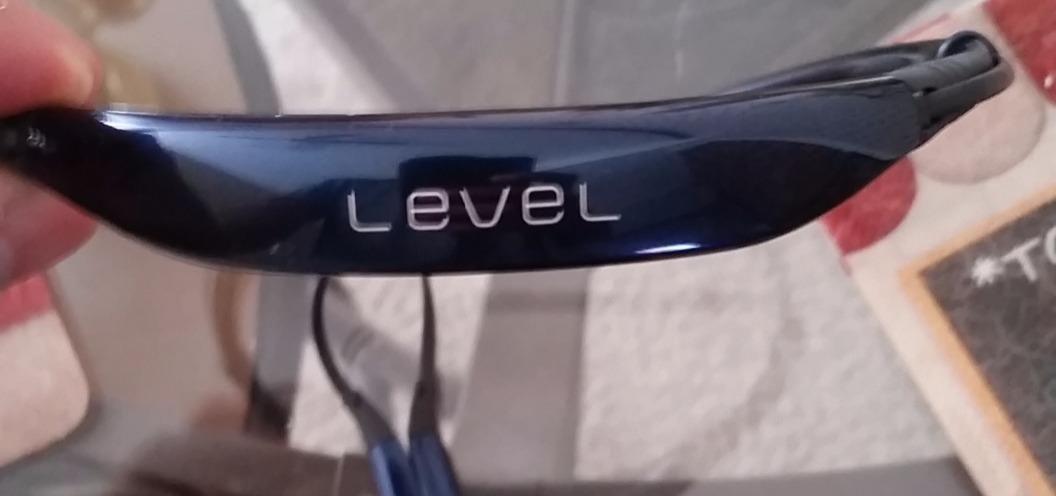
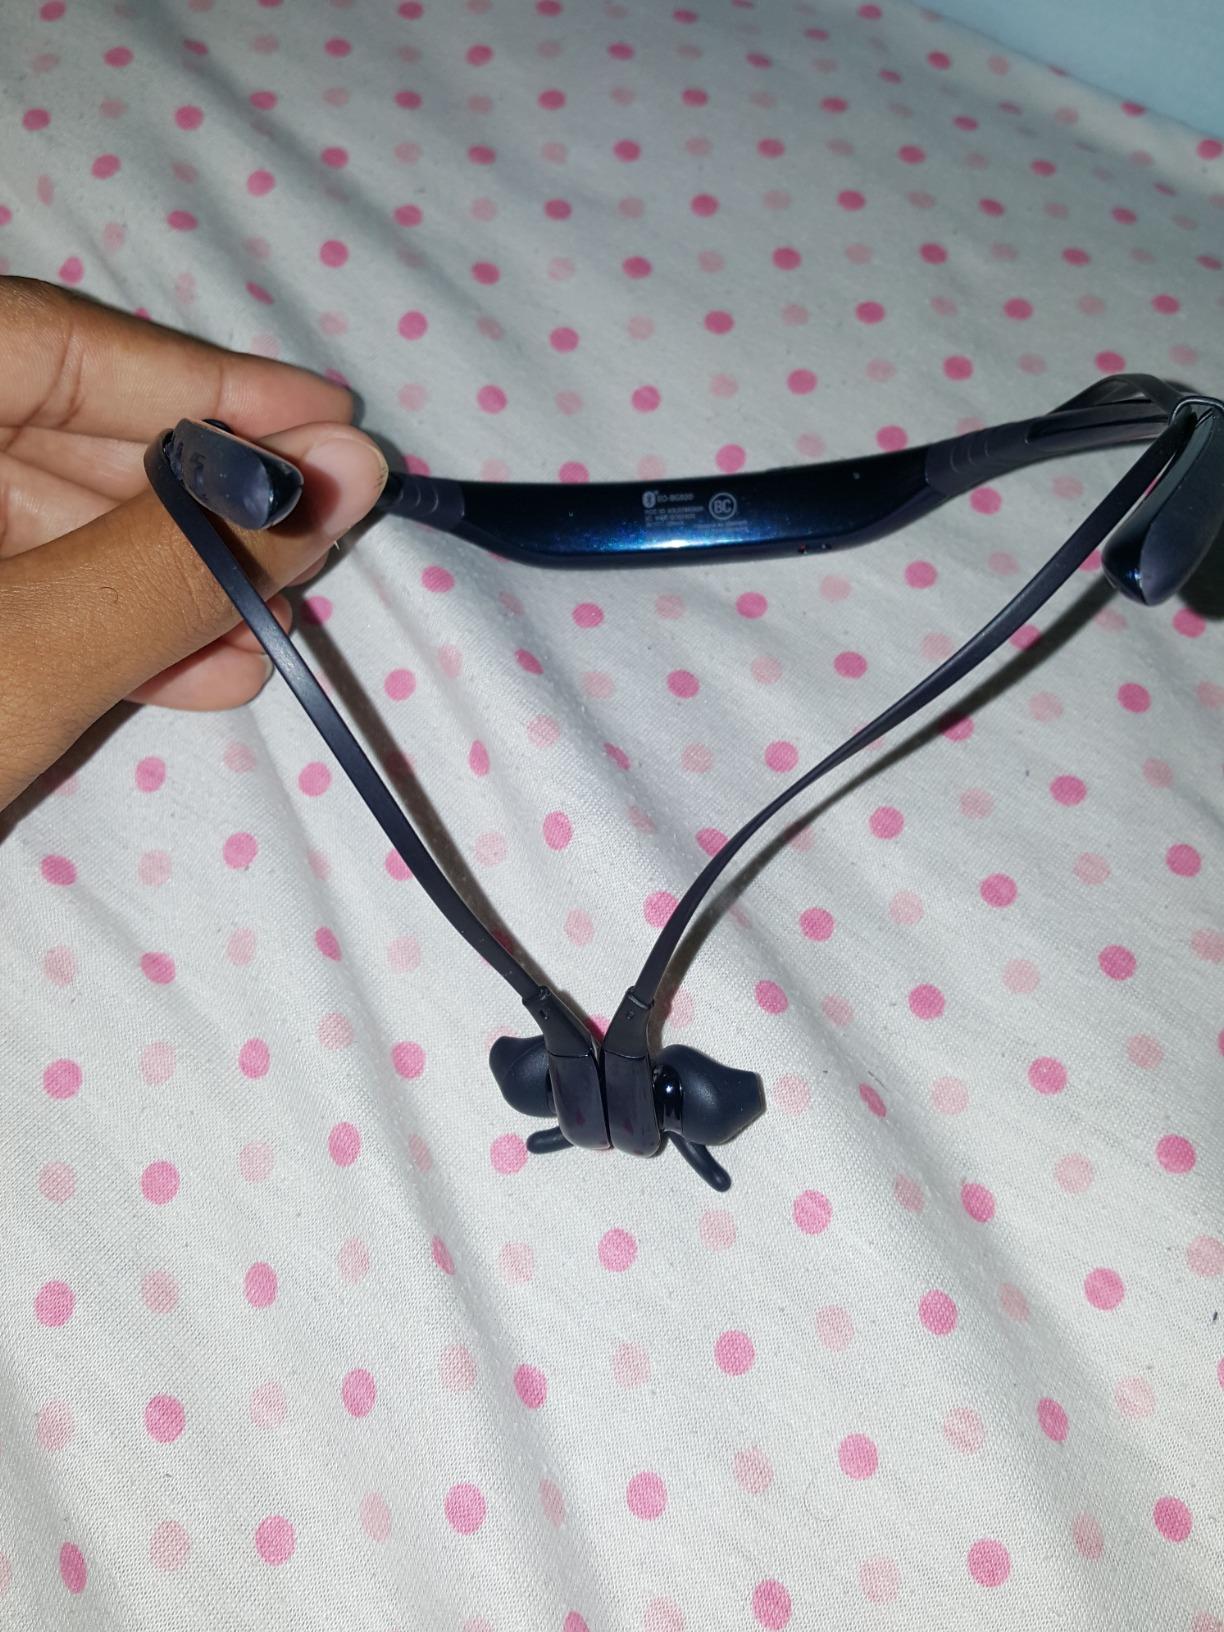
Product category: headphones
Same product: yes